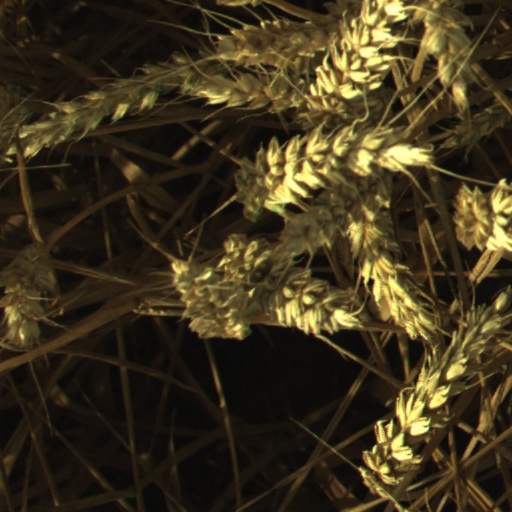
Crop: wheat